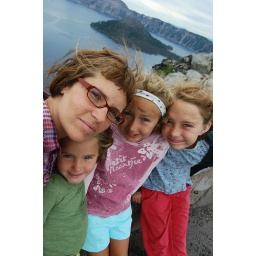
visiting crater lake on our way home from elk lake in central oregon.